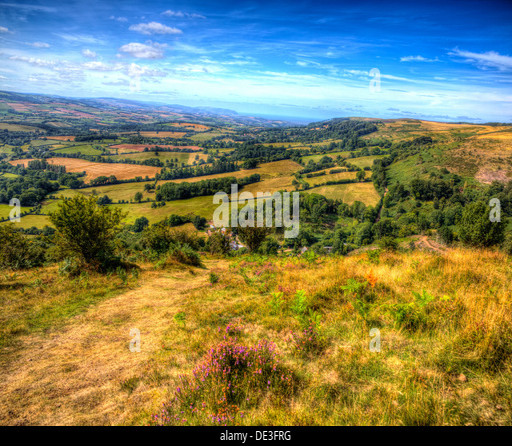
view of green fields with blue sky in striking hdr